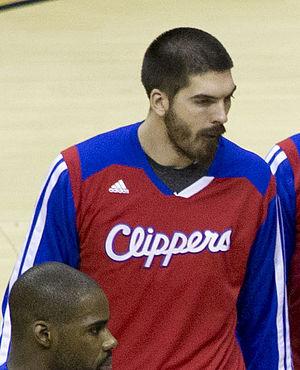
Byron James Mullens, né le 14 février 1989 à Canal Winchester dans l'Ohio, est un joueur américain de basket-ball possédant également la nationalité britannique. Il évolue au poste de pivot.